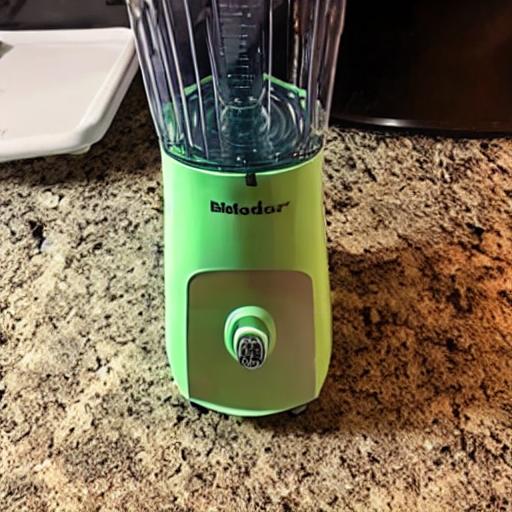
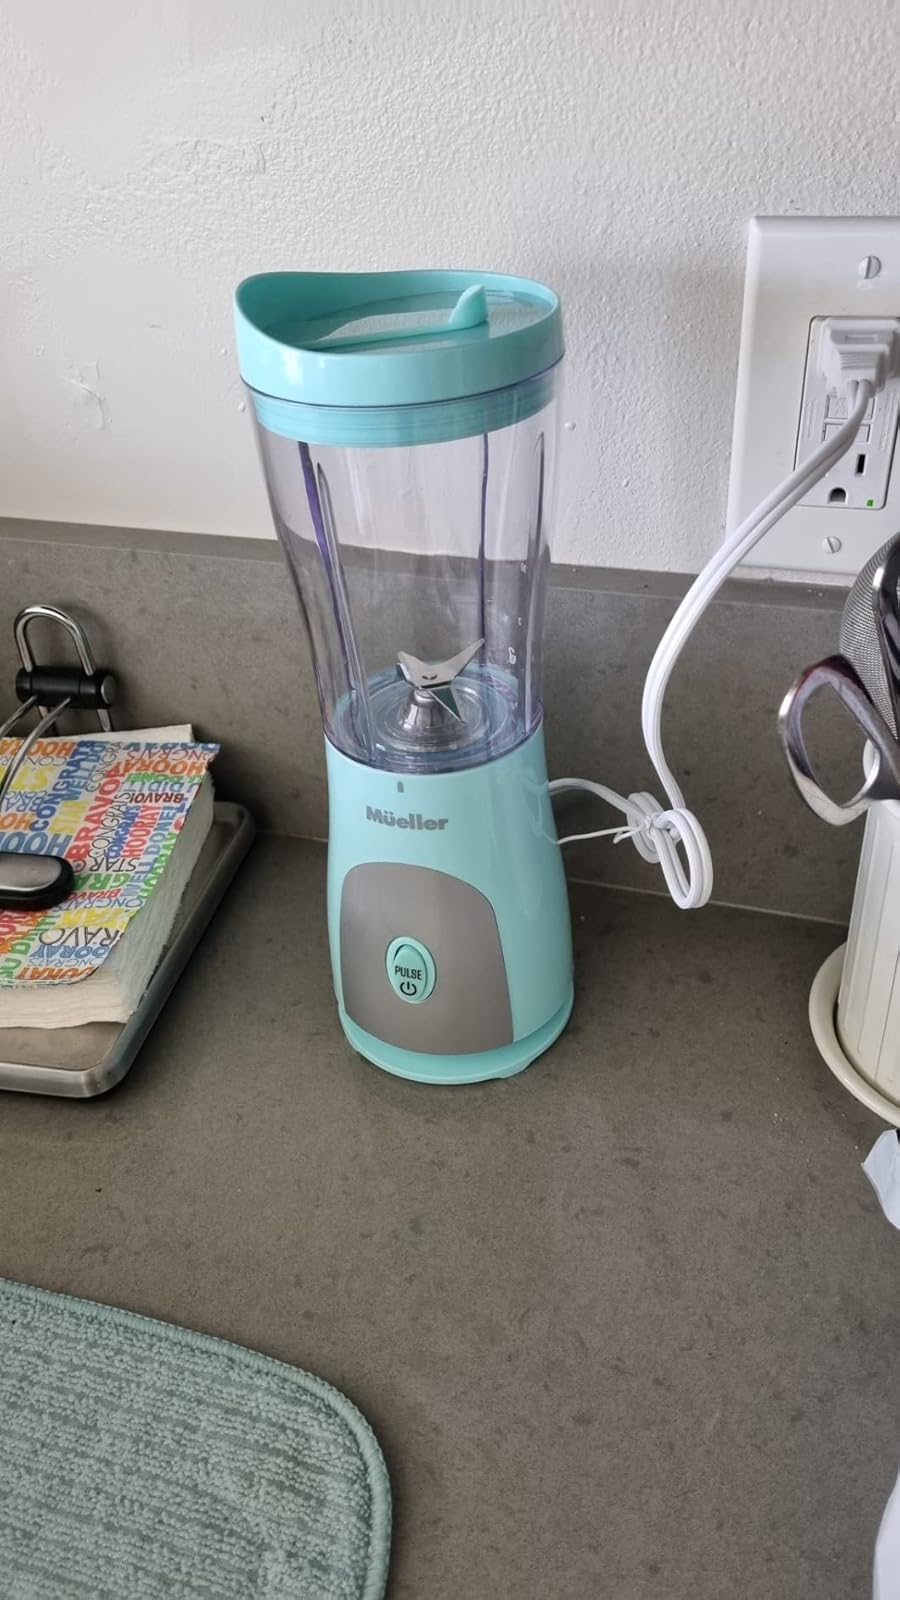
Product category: items_blender
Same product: no